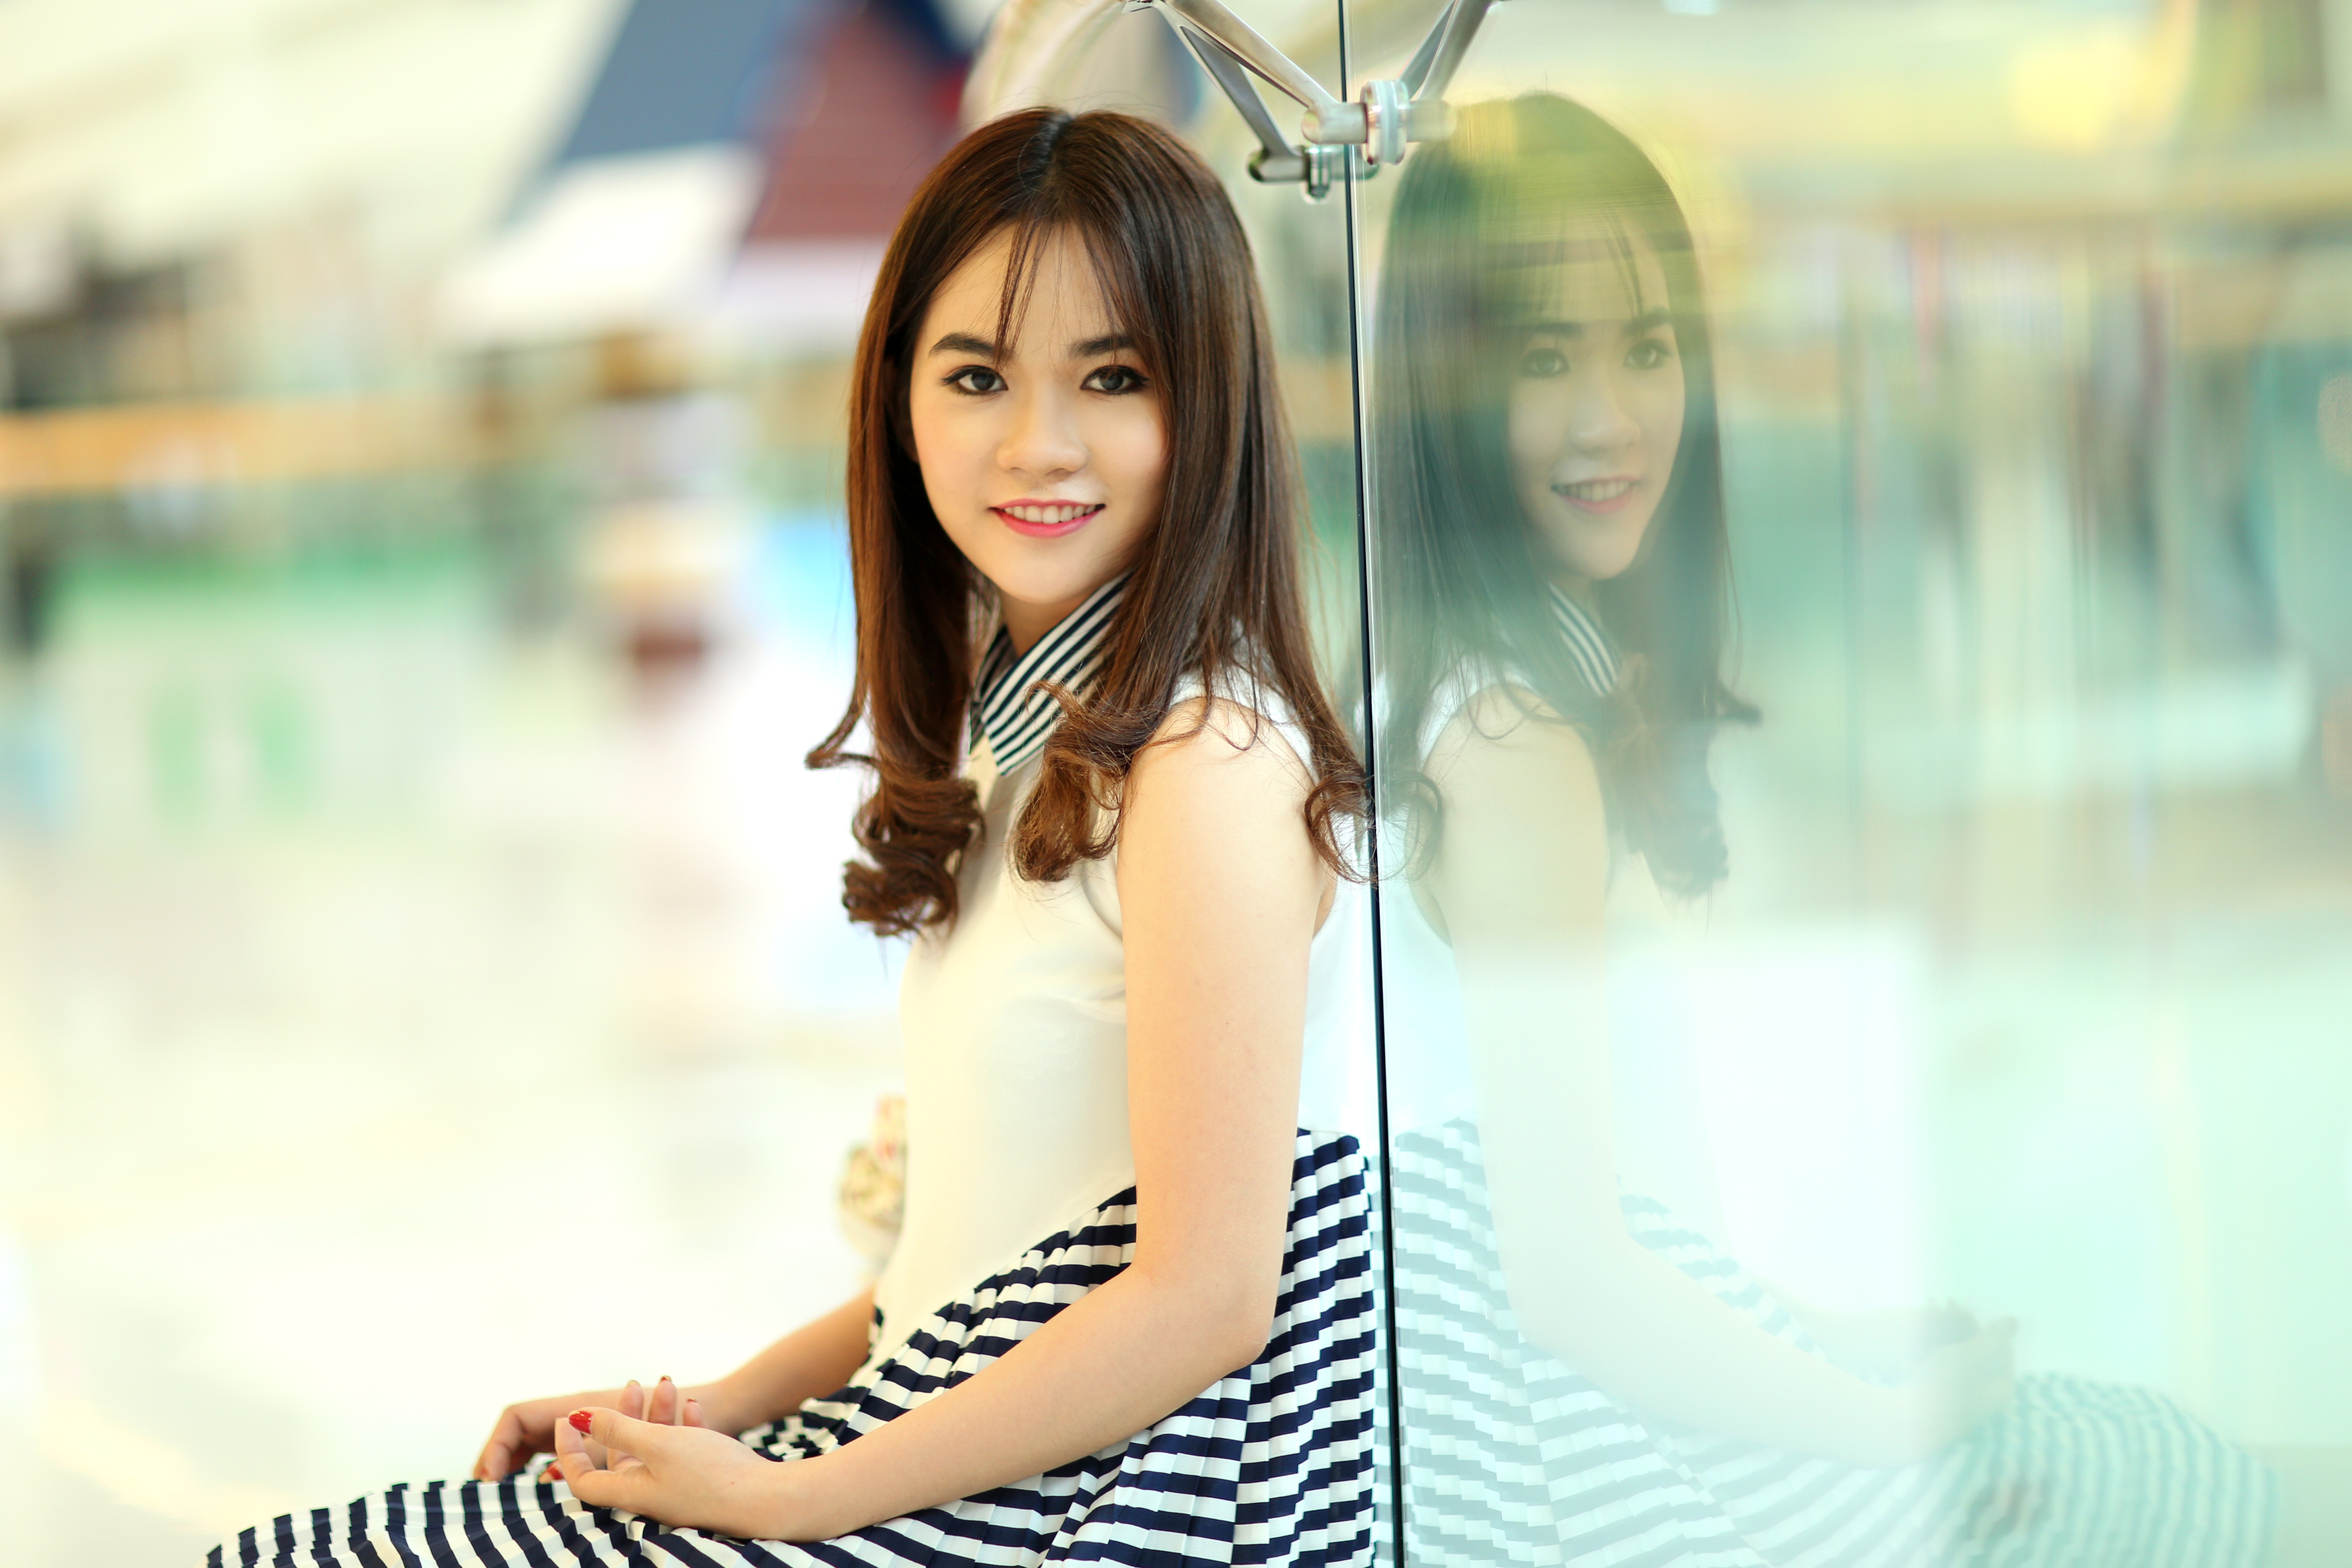
person, girl, photography, female, portrait, model, fashion, lady, hairstyle, long hair, dress, women, photograph, skin, snapshot, beauty, photo shoot, brown hair, portrait photography, supermodel